Fannie Almara Quain

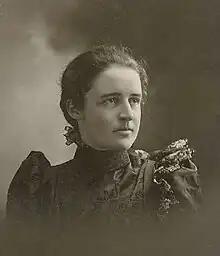
Graduation photograph of Quain from the University of Michigan Medical School

Fannie Almara Dunn Quain (née Dunn; February 13, 1874 – February 2, 1950) was an American family physician and public health advocate who was the first woman born in North Dakota to earn a doctor of medicine degree. She led a state campaign to eradicate tuberculosis and helping to establish baby clinics and the North Dakota State Tuberculosis Sanitarium. Quain also was a founder and president of the North Dakota Tuberculosis Association, and helped improve standards for nurses' training in the state.